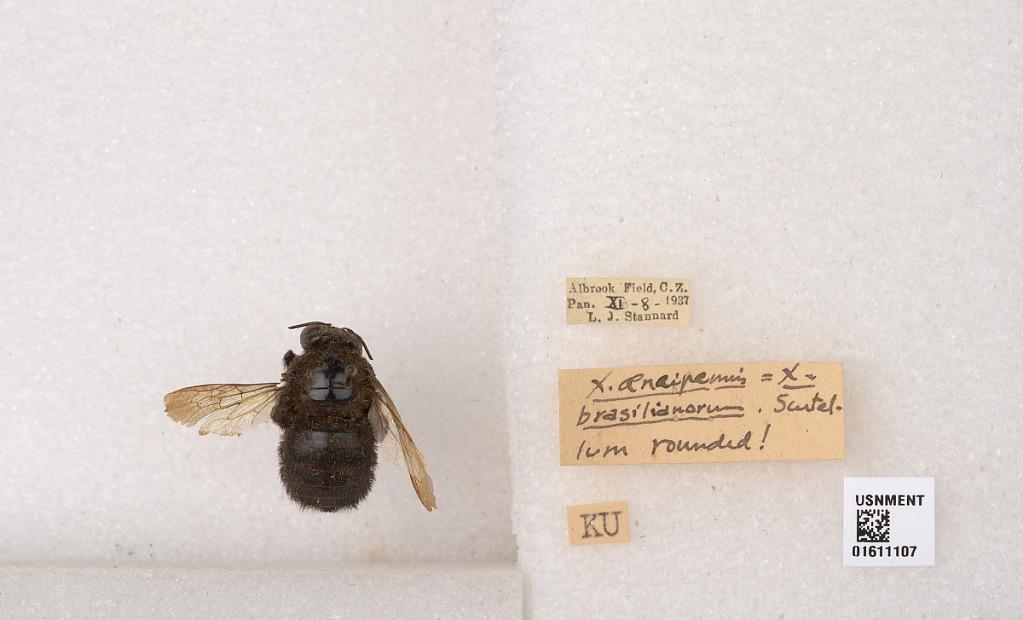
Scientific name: Xylocopa
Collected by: H. Bassler
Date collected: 1937-11-8
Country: Panama
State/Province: Panama
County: Panama
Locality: Albrook Field, C. Z. (Albrook Air Force Base)